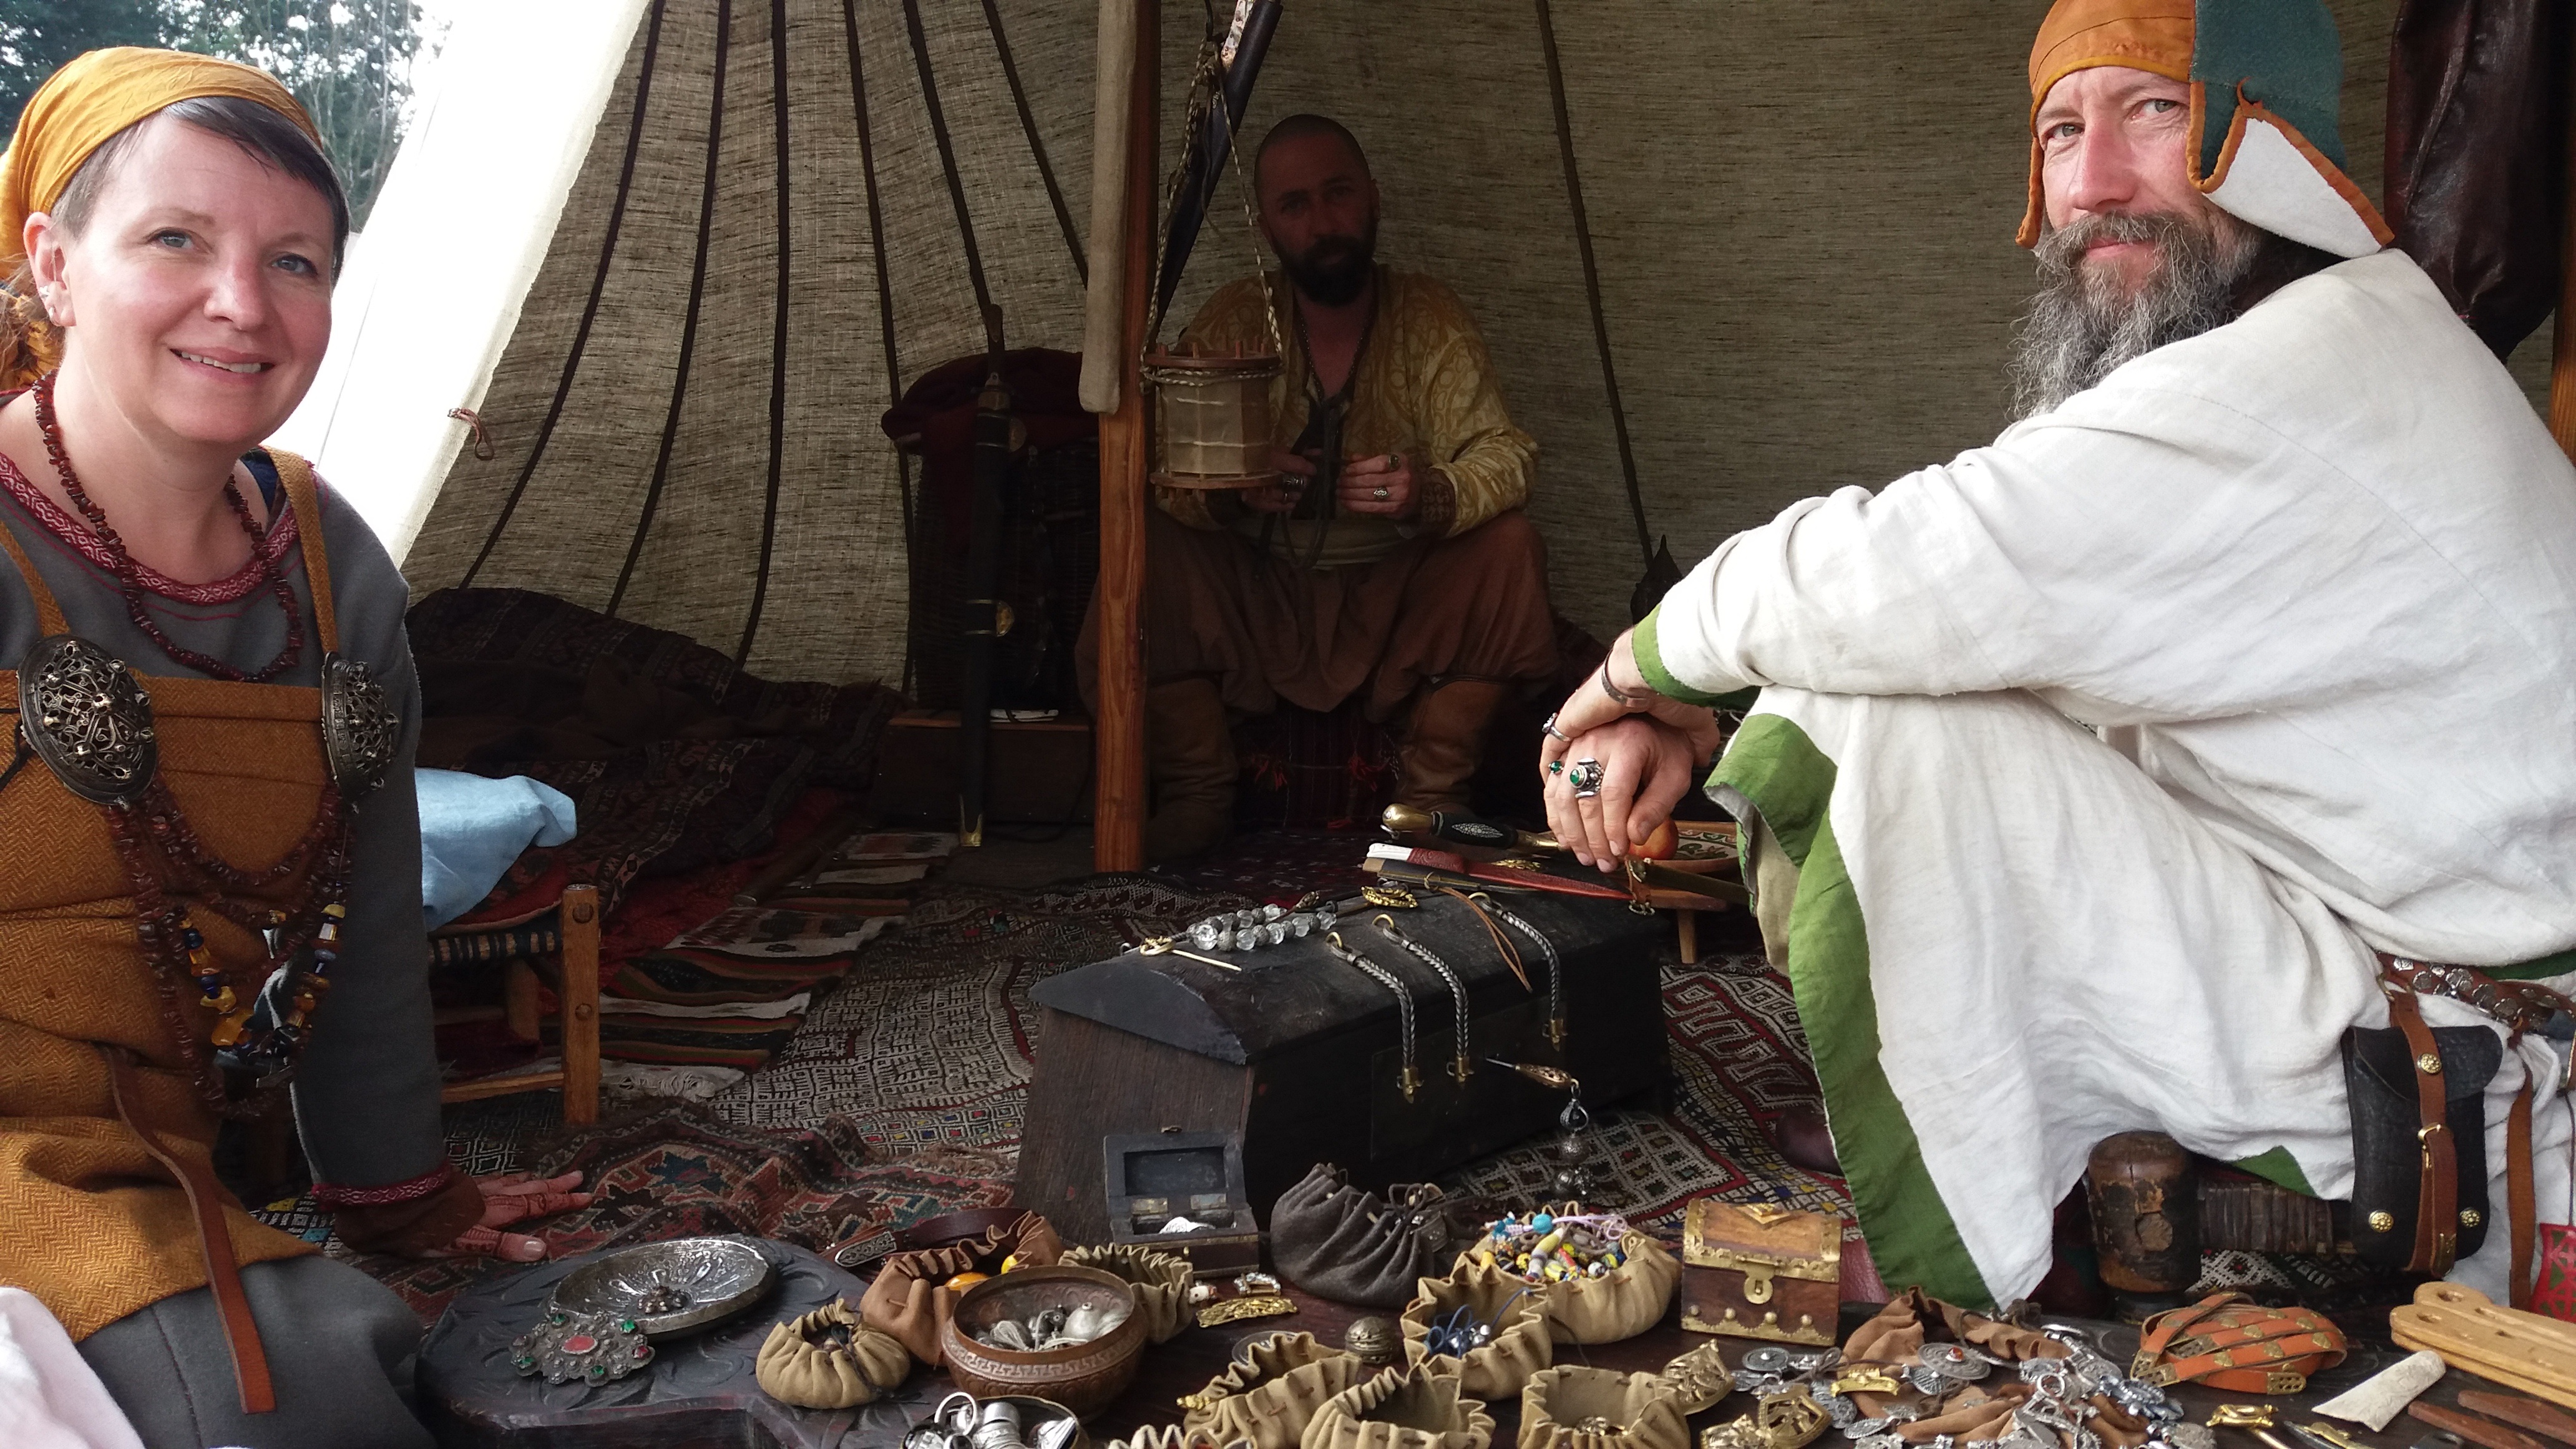
person, people, park, human, market, jewellery, medieval, carving, sell, vechta, citadels